Tito Puente

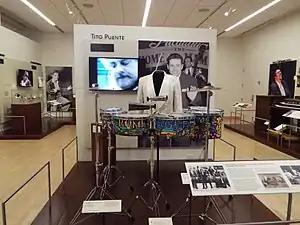
Puente's timbales in the Tito Puente exhibit in the Artist Gallery of the Musical Instrument Museum of Phoenix

Puente is one of the subjects of "La Época – The Palladium Era", a documentary about the Palladium era in New York, Cuban music and rhythms, mambo and salsa as dances and music and much more. The documentary discusses many of Puente's, as well as Arsenio Rodríguez's, contributions and features interviews with some of the musicians Puente recorded with.